Dorukhan Toköz

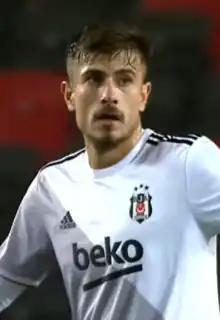
Toköz playing for Beşiktaş in 2021

Dorukhan Toköz (born 21 May 1996) is a Turkish professional footballer who plays as a midfielder for Eyüpspor.